Ontario Trillium Protection Act

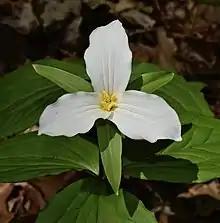
"Trillium grandiflorum"

The Ontario Trillium Protection Act (also known as Bill 184) of 2009 is an amendment to the Floral Emblem Act of Ontario, Canada proposed as a private member's bill by Liberal politician Jeff Leal.